Marienborn station

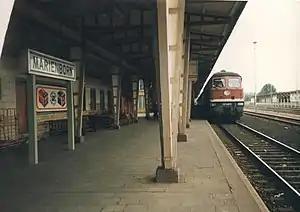
1990

Marienborn station is a railway station in the municipality of Marienborn, located in the Börde district in Saxony-Anhalt, Germany.